Brice Marden

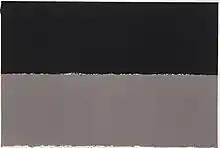
Brice Marden, "Gulf (from the New York 10/69 portfolio)", 1969, Lithograph, 20 × 25½ in

Marden relocated to New York City in 1963, where he came into contact with the work of Jasper Johns while employed as a guard at the Jewish Museum during the museum's 1964 retrospective of Johns' oeuvre. The following summer, Marden traveled to Paris, where he began to make compressed charcoal and graphite grid-patterned drawings. Marden's graphic works are a corollary to his paintings, and he would transfer ideas into even his most recent paintings and drawings. Marden made his first monochromatic single-panel painting in the winter of 1964. It was also in Paris that he admired the work of Alberto Giacometti and Jean Fautrier, although masters such as Francisco de Zurbarán, Diego Velázquez, and Édouard Manet also informed Marden's artistic practice.